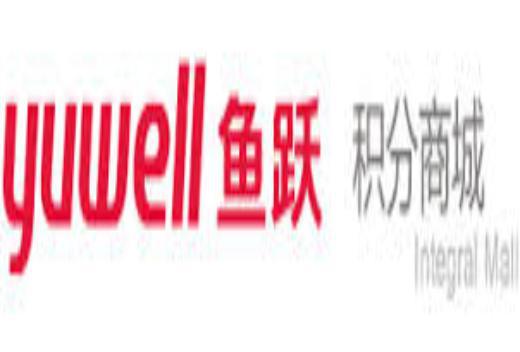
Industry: Medical